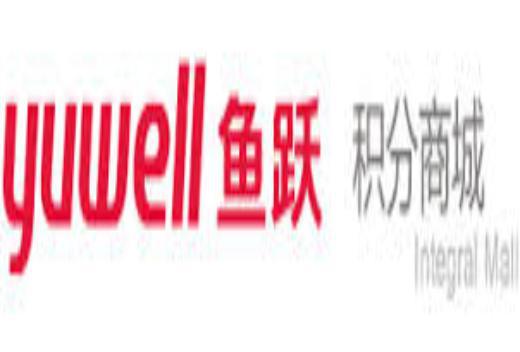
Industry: Medical